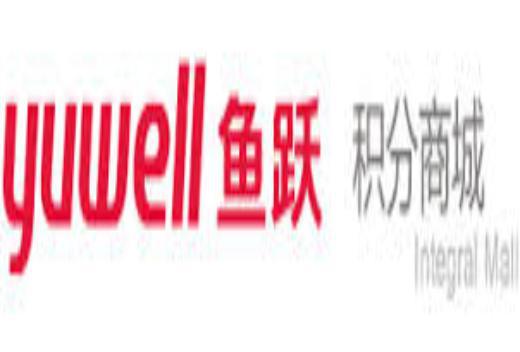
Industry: Medical